Describe the emotion expressed in this image:  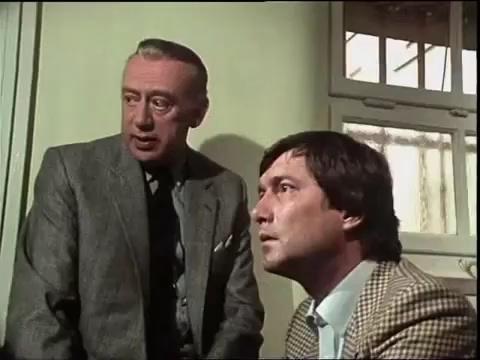
This person displays Suffering, valence and arousal with low intensity.